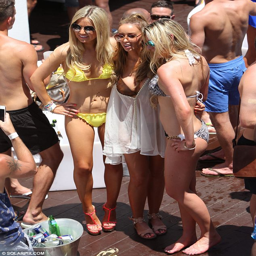
even the girls like : a couple of fans wanted to have their picture taken with the well - known reality tv star